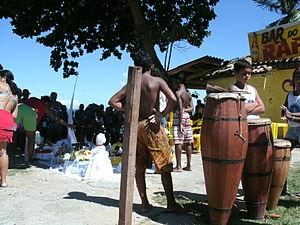
Tambours pour la fête de Lemanjá à Santa Cruz